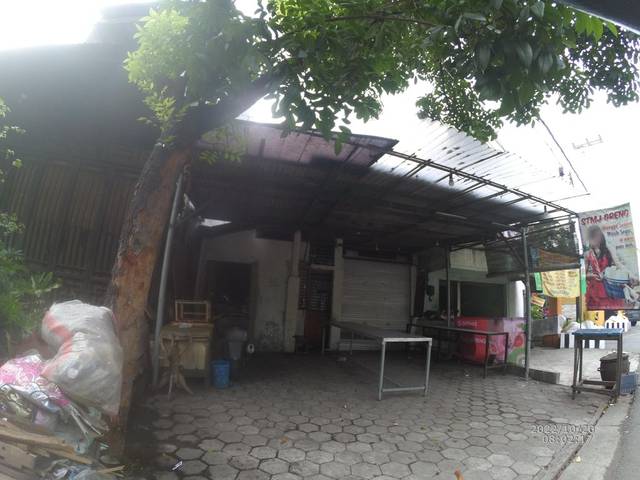
Region: Indonesia
Coordinates: -7.267, 112.706